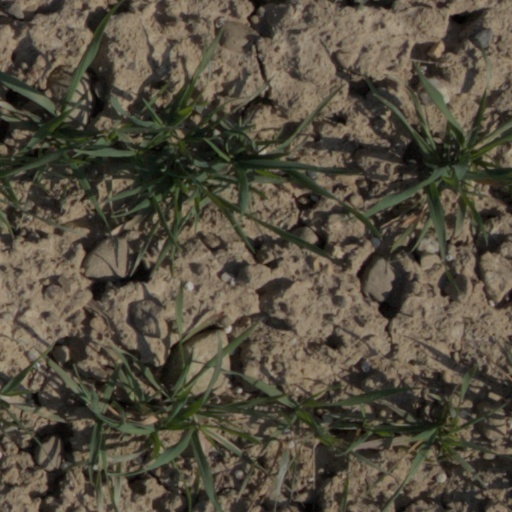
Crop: wheat